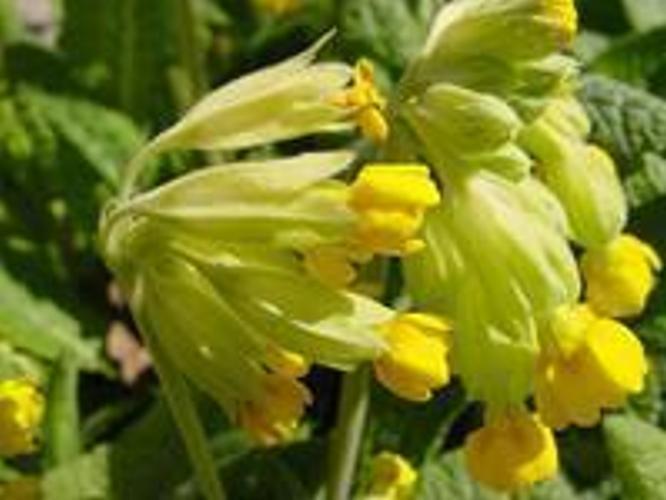
Flower: Cowslip